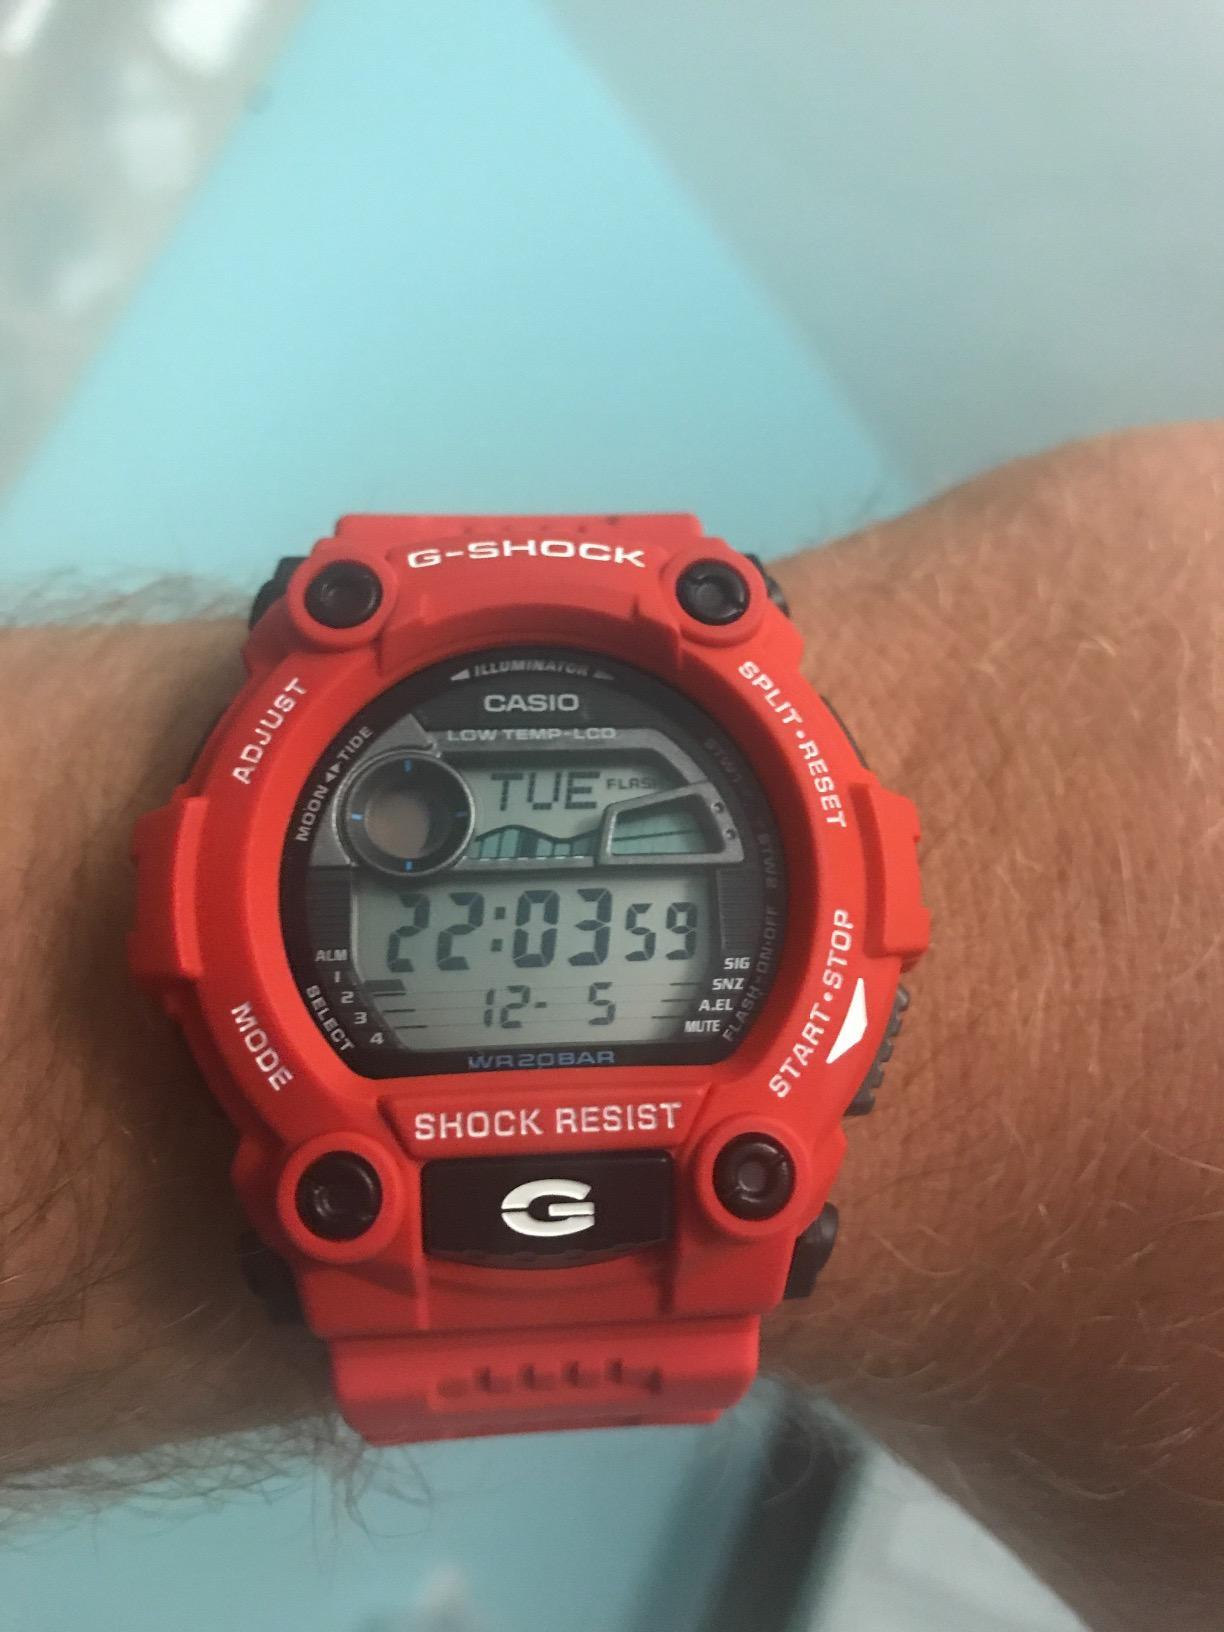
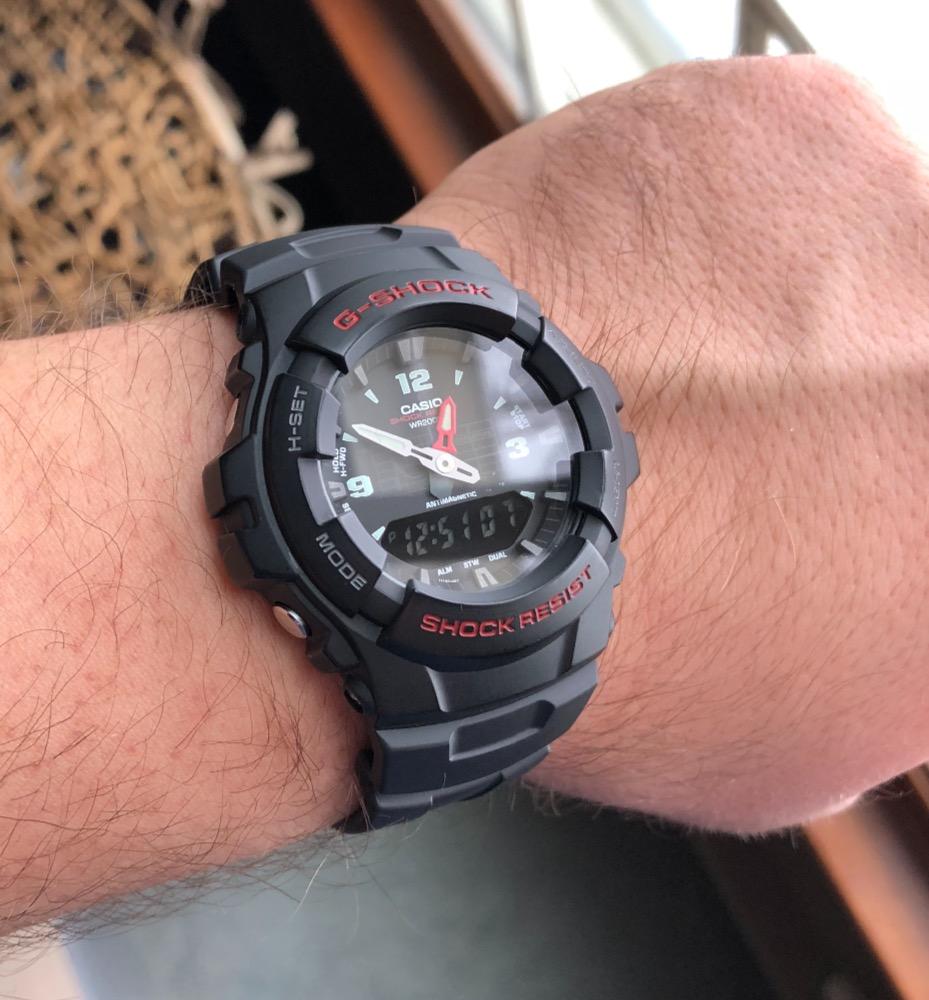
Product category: accessories_watch
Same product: no